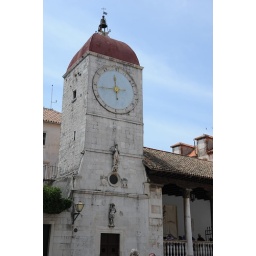
The clock tower in Trogir. The Doctor Who episode, Vampires of Venice, was filmed here